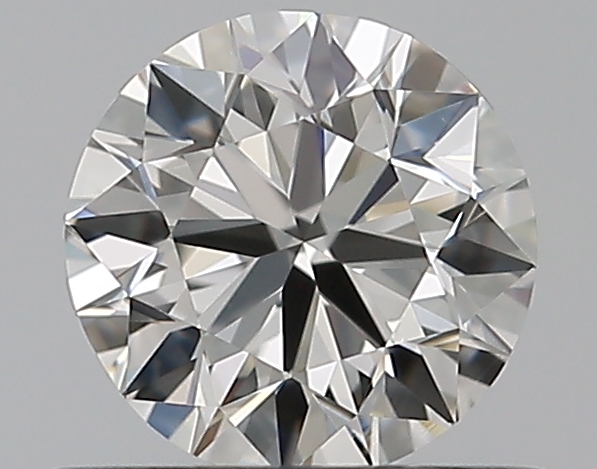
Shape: round
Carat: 0.5
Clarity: VVS2
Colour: H
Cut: VG
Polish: EX
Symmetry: VG
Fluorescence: N
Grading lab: GIA
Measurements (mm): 4.96 x 5.02 x 3.17